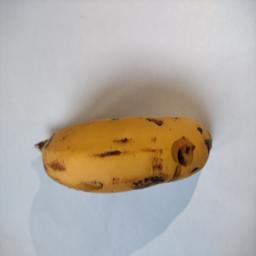
Banana variety: Sagor Kola